Marine Corps Depot of Supplies, Schuylkill Warehouse

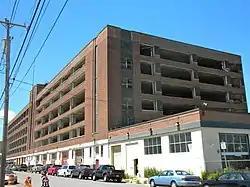
Marine Corps Depot of Supplies, Schuylkill Warehouse, May 2010

The Marine Corps Depot of Supplies, Schuylkill Warehouse was an historic, American warehouse that was located in the Schuylkill neighborhood of Philadelphia, Pennsylvania. The structure was demolished in 2015 to make way for the Children's Hospital of Philadelphia expansion.